Joel Monroe

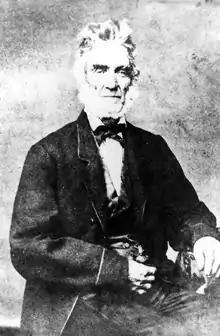

Joel Monroe (1793–1877) was an American farmer and real-estate developer during the 19th century. He was the eponym for the community of Monroeville, Pennsylvania.